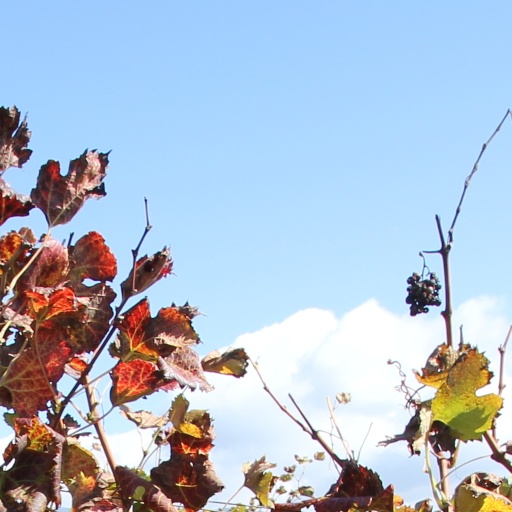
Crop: grape